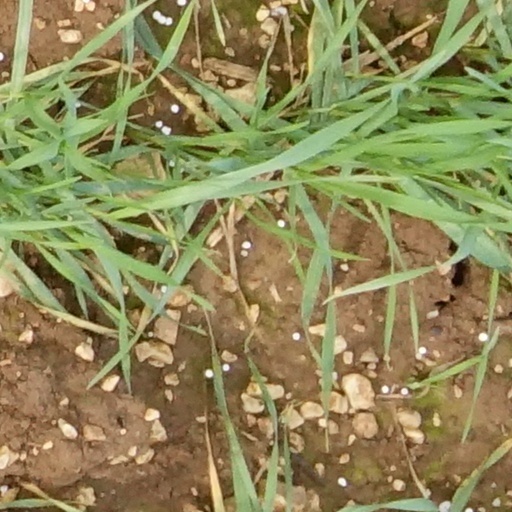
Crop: wheat